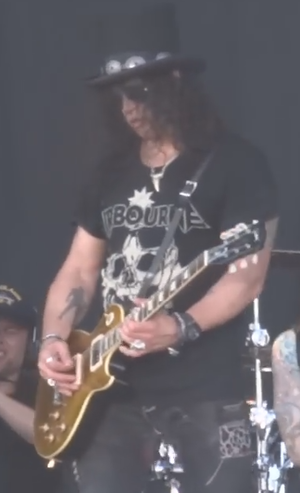
Airbourne est un groupe de hard rock australien, originaire de Warrnambool. Il est formé en 2003 par les frères Joel O'Keeffe et Ryan O'Keeffe, David Roads et Justin Street. En 2004, ils publient un EP intitulé Ready to Rock.